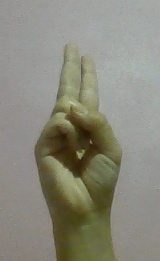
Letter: taa